Nursultan Nazarbayev

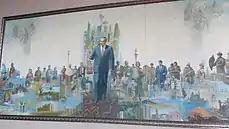
Painting of Elbasy Nursultan Nazarbayev in 2014

On 18 May 2007, the Parliament of Kazakhstan approved a constitutional amendment which allowed the incumbent president—himself—to run for an unlimited number of five-year terms. This amendment applied specifically and only to Nazarbayev: the original constitution's prescribed maximum of two five-year terms will still apply to all future presidents of Kazakhstan. That same year in August, legislative elections were held from which the Nur Otan won all the contested seats in the Mazhilis, eliminating any form of opposition which sparked controversy and criticism from international organizations and groups within the country. In response, Kazakhstan introduced an amendment by allowing for a two-party system since any party that wins second place in race—regardless or not if it passes the 7% electoral threshold—would be guaranteed to have representation in the Parliament.